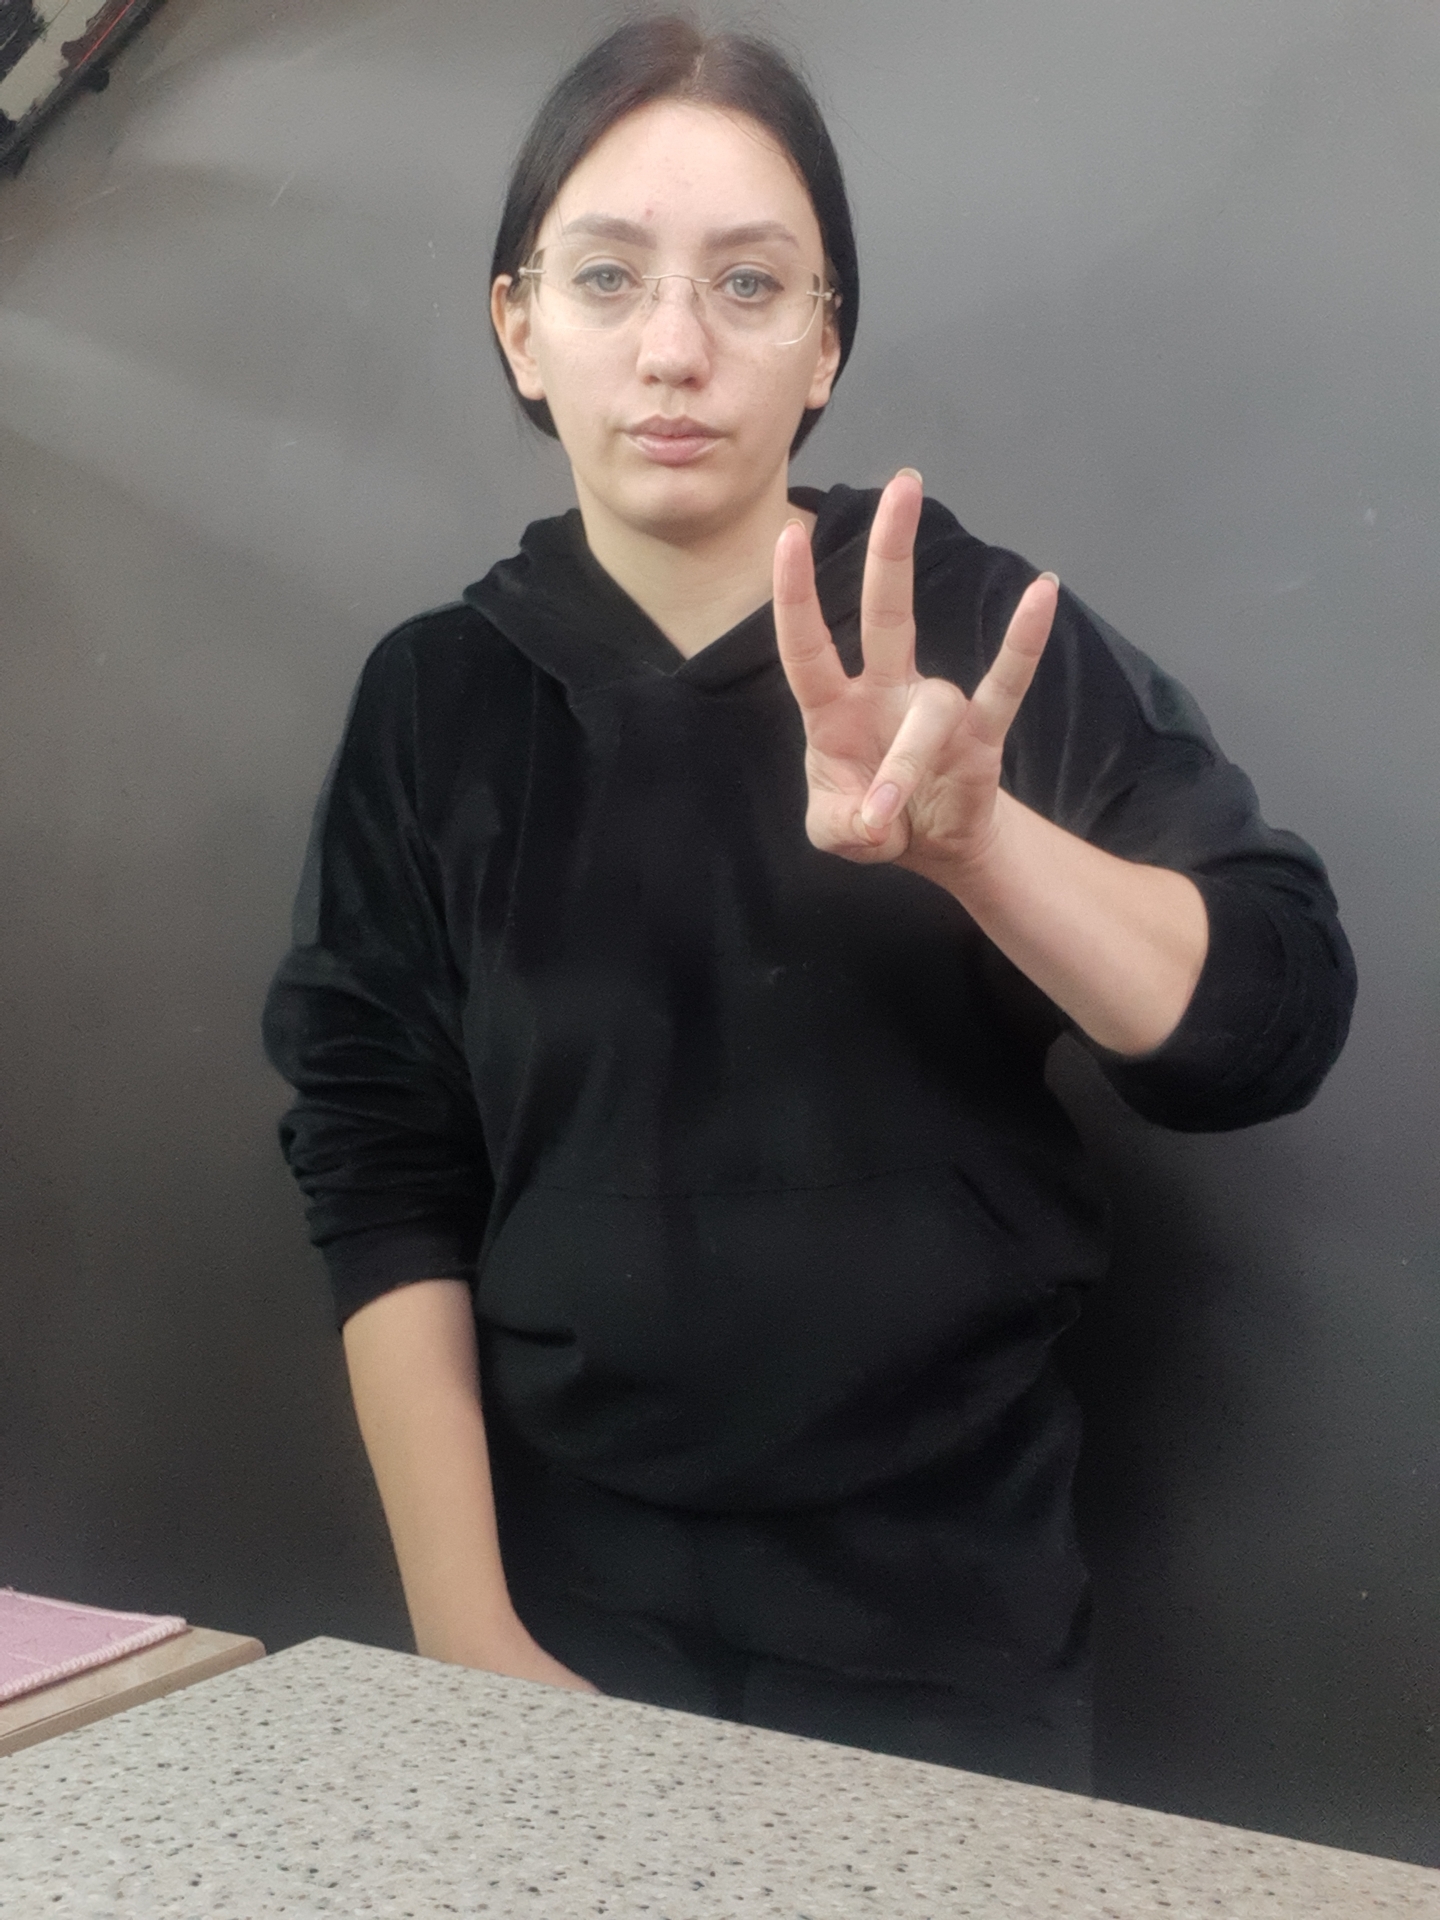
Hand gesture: three3